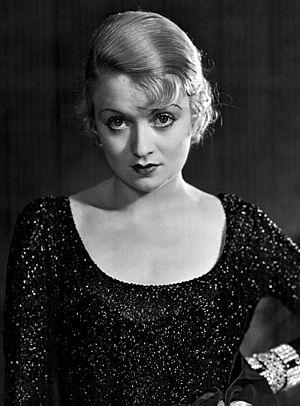
Rockabye est un film américain réalisé par George Cukor et George Fitzmaurice, sorti en 1932.